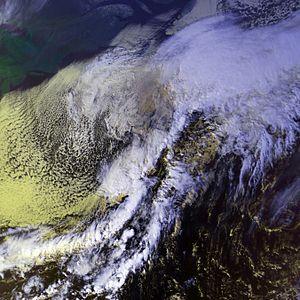
La Tempête de l'Halloween 1991 est une dépression extratropicale de type Tempêtes du Cap Hatteras qui a absorbé un ouragan et s'est développée brièvement en un petit ouragan avant de rétrograder en une tempête extratropicale et de toucher terre dans le Canada Atlantique. Cet ouragan, qui n'a pas reçu de nom officiel, était le dernier système tropical de la saison cyclonique 1991 dans l'océan Atlantique nord et le 4ᵉ ouragan. La plupart des dommages causés et les douze morts se sont produits dans sa phase extratropicale. C'est le second système tropical le plus coûteux de la saison après l'ouragan Bob. Il est aussi connu comme The Perfect Storm et est le sujet d'un livre et d'un film du même nom.